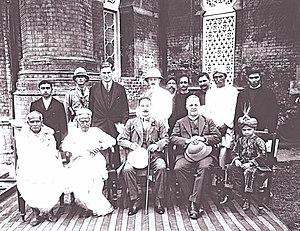
Lawrence John Lumley Dundas, 2ᵉ marquis de Zetland, appelé Lord Dundas jusqu'en 1892 et comte de Ronaldshay entre 1892 et 1929, est un politicien conservateur britannique. Expert de l'Inde, il est Secrétaire d'État à l'Inde à la fin des années 1930.